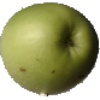
Label: Apple Granny Smith 1